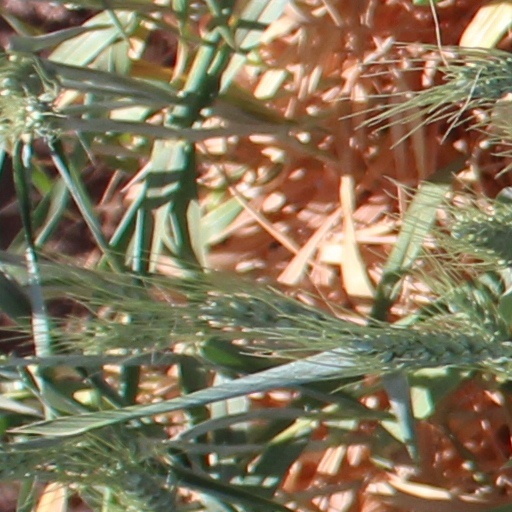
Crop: wheat